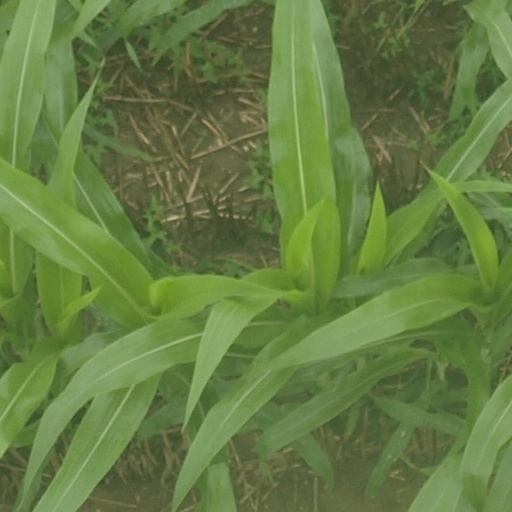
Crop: maize; corn